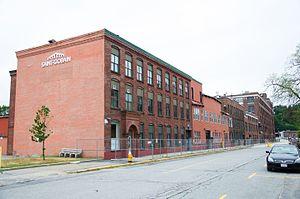
Norton Abrasives de Worcester, Massachusetts est le plus grand fabricant et fournisseur de produits abrasifs aux États-Unis, pour les applications commerciales, des ménages, de l'automobile et la finition d'utilisation.